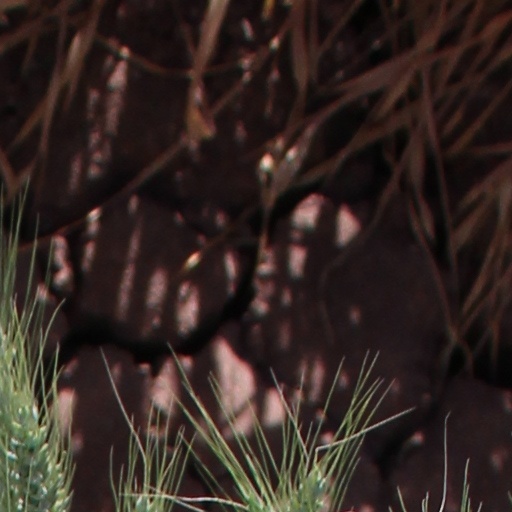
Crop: wheat